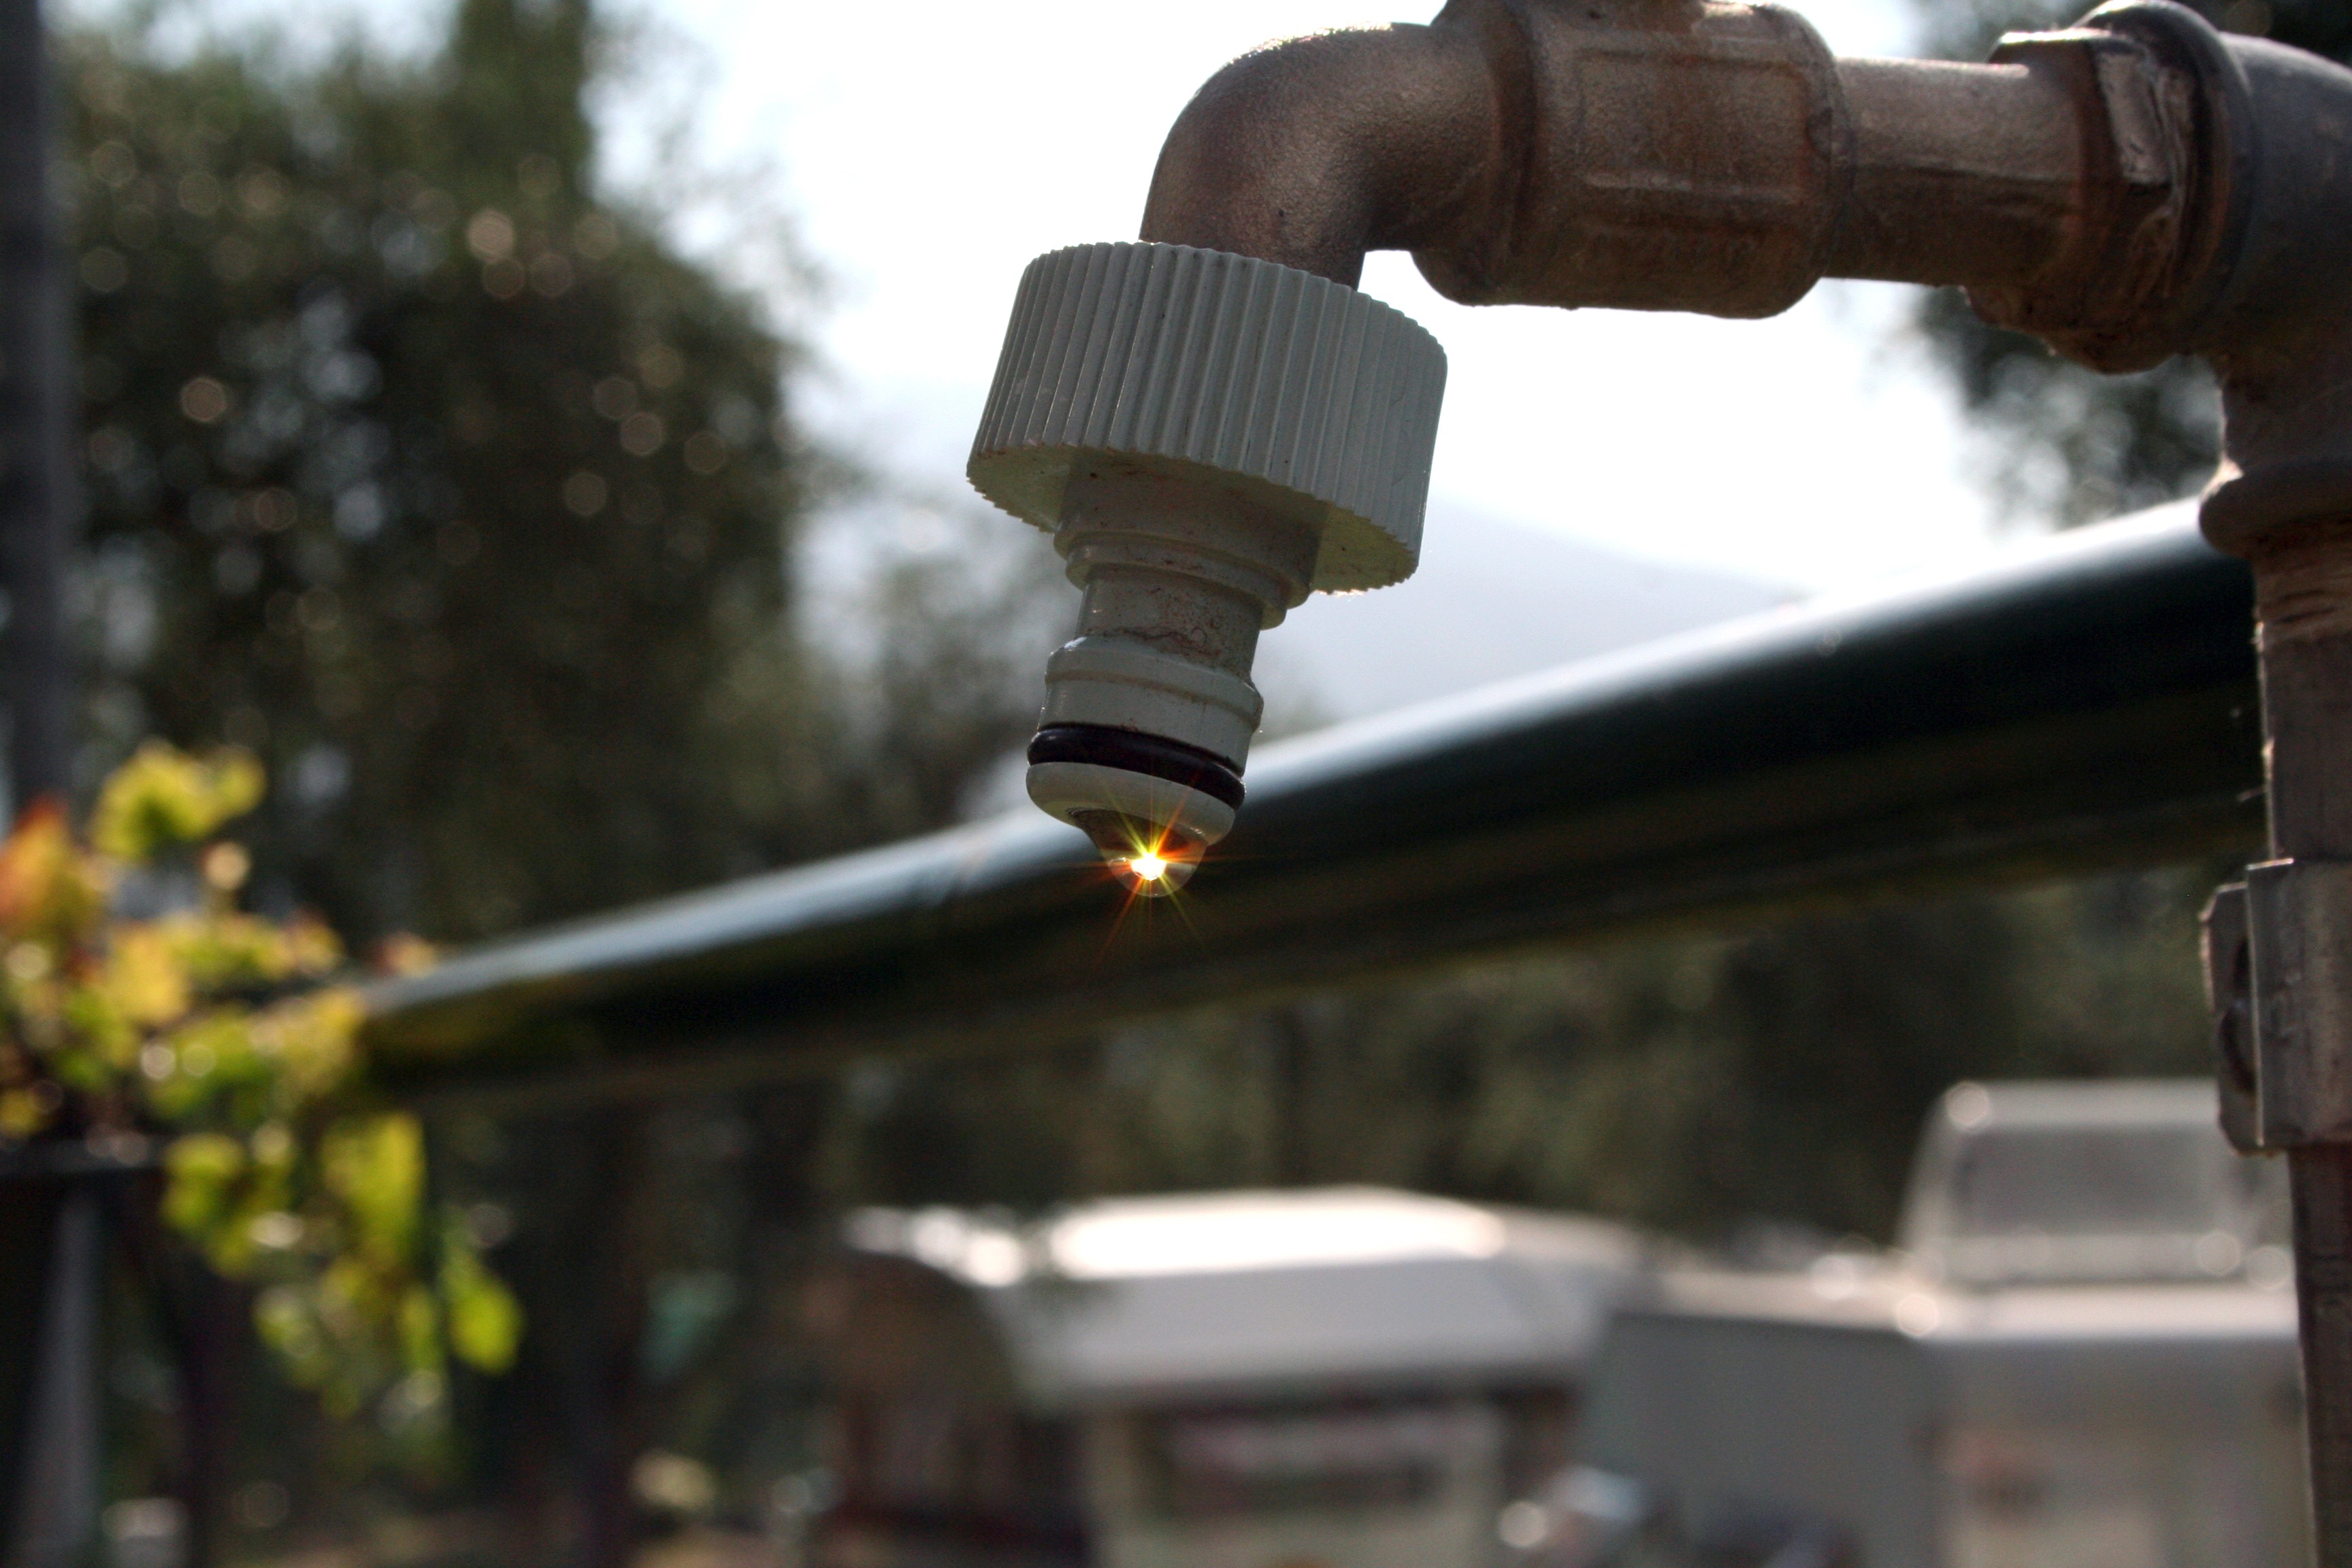
water, sun, reflection, garden, lighting, drip, faucet, water pipe, water connection, gardena